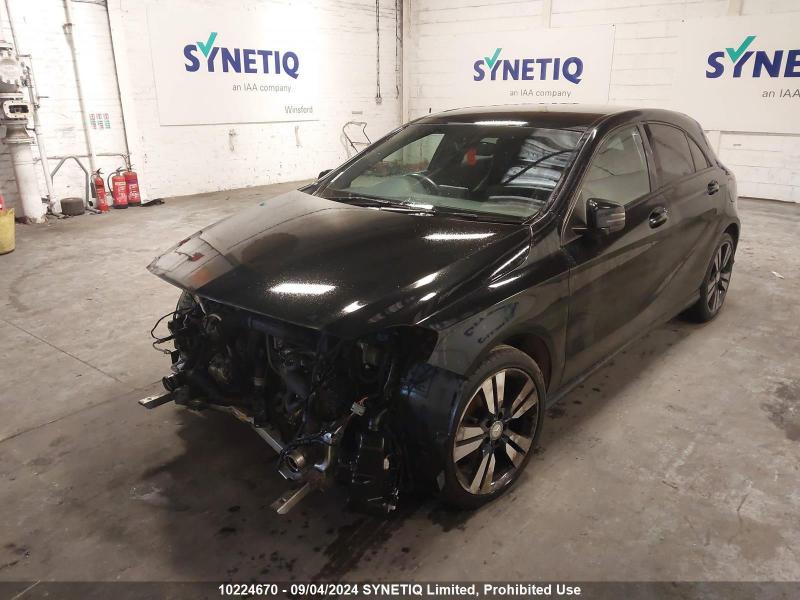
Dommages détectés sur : plaque d'immatriculation avant, pare-choc avant, feu avant droit, feu avant gauche, aile avant droite, aile avant gauche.
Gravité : majeur